Kohren-Sahlis

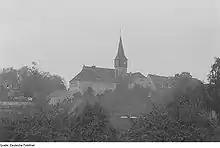
The St. Gangulphus Church in 1952

Kohren-Sahlis is situated in a traditional Lutheran area. The Saint Gangulphus Church in Kohren-Sahlis, the Christ Church in Rüdigsdorf, the Village Churches in Altmörbitz and Gnandstein as well as the Chapel of Gnandstein Castle all belong to the Kohren Region Parish of the Evangelical-Lutheran Church of Saxony.